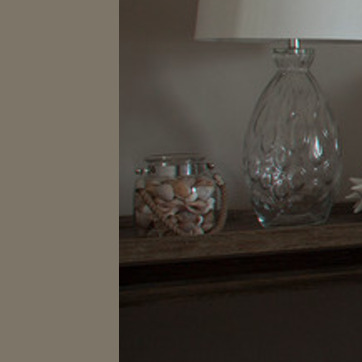
Material: glass